Question: Please indicate a possible affordance area of the bench that can be used for sitting on
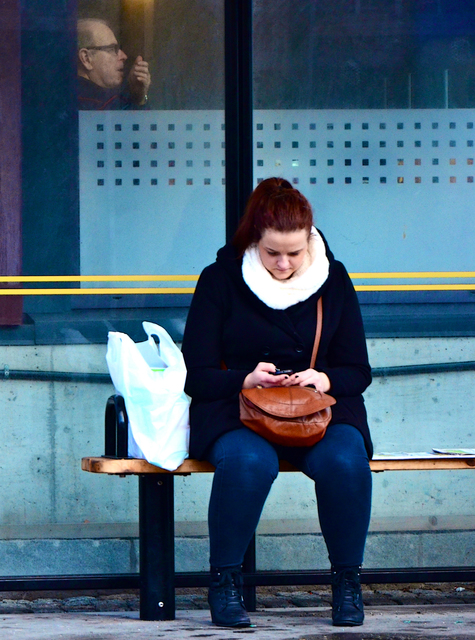
Answer: [79.644, 450.933, 473.782, 475.761]